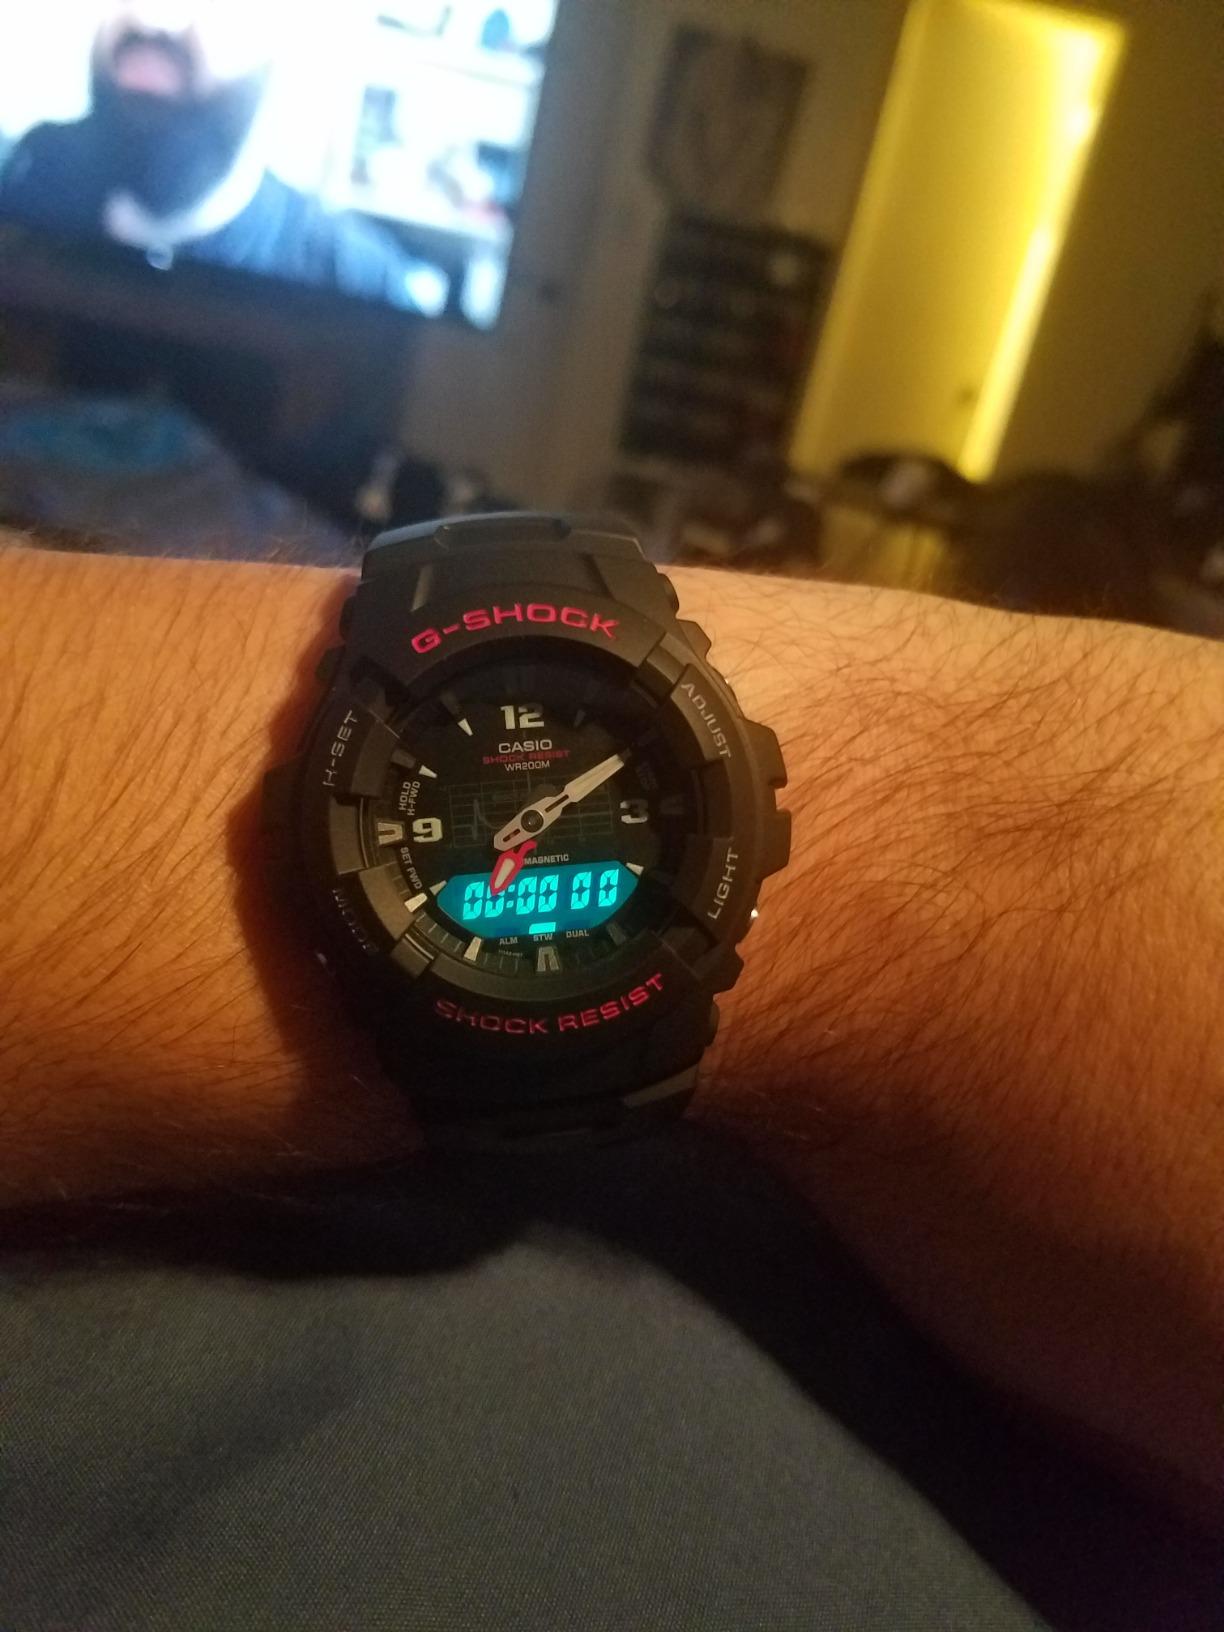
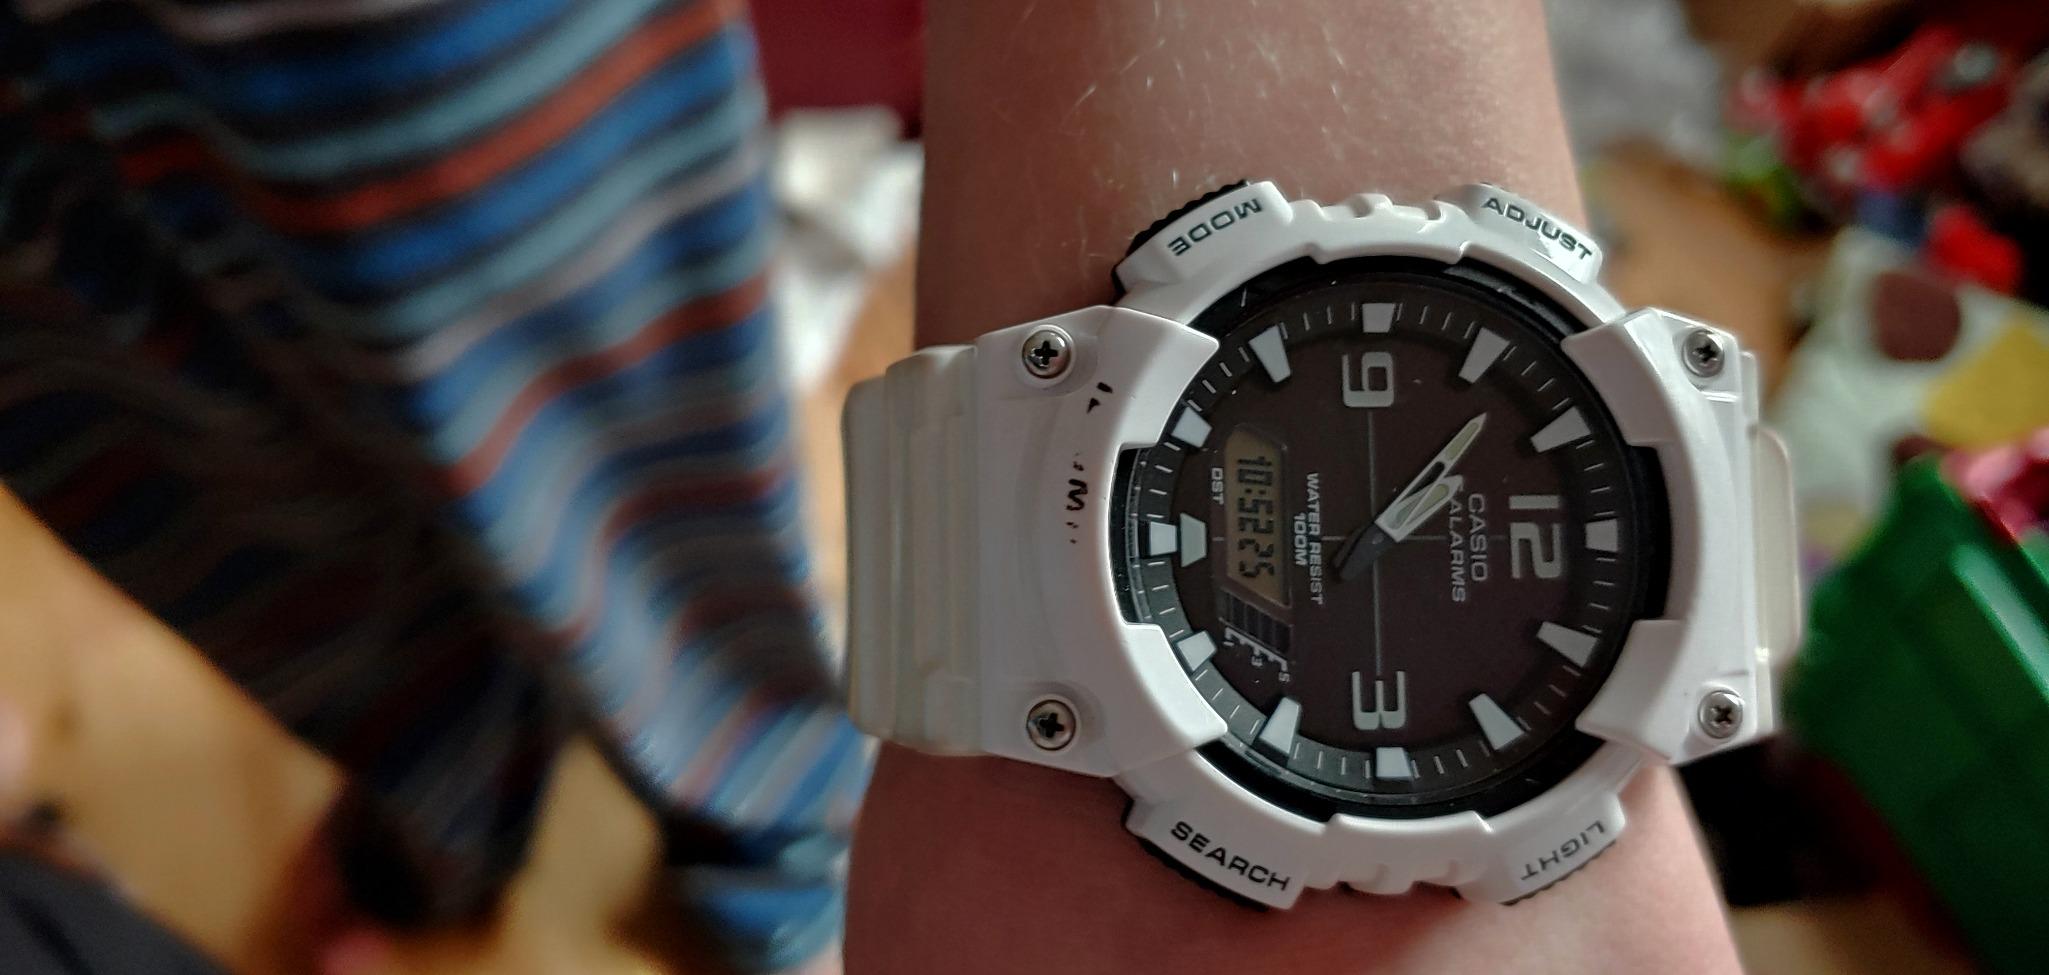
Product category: accessories_watch
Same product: no